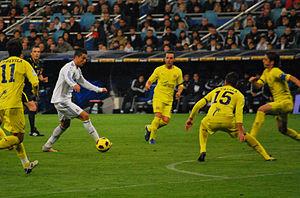
Cristiano Ronaldo dos Santos Aveiro, couramment appelé Ronaldo ou Cristiano Ronaldo et surnommé CR7, né le 5 février 1985 à Funchal sur l'île de Madère, est un footballeur international portugais qui évolue au poste d'attaquant à la Juventus de Turin.